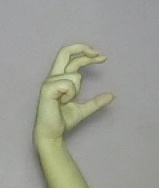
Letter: thal